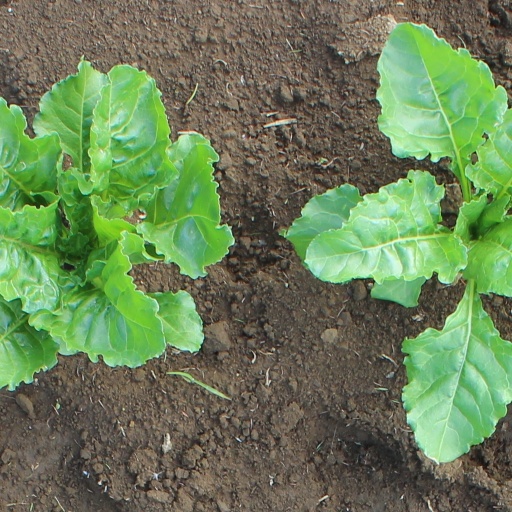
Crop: sugar beet